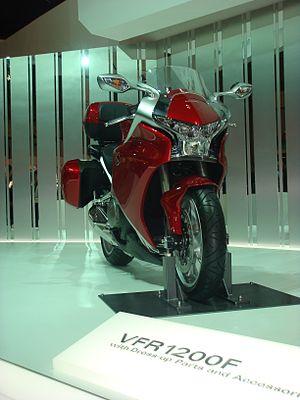
Moto routière sportive, la VFR de la gamme Honda s'est vu attribuer le titre de « reine des motos » par certaines critiques journalistes. Sa fiabilité, sa qualité de finition et sa neutralité de caractère en font une moto renommée. Elle utilise des moteurs à quatre cylindres en V d'une cylindrée variant de 400 à 1 200 cm³. Ces moteurs sont dérivés de ceux équipant les Honda VF750C dès 1982 eux-mêmes dérivés des NR500 de compétition. L'architecture en V constitue un bon compromis entre la performance d'un 4-cylindres en ligne et le caractère, les vibrations, la compacité d'un bicylindre.